Jonas Dahl

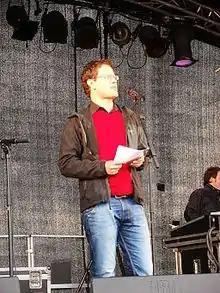
Dahl in 2010

Jonas Dahl (born 26 February 1978 in Randers) is a Danish politician. He was Minister for Taxation in the Cabinet of Helle Thorning-Schmidt from 12 December 2013 until 3 February 2014. He was a member of the Folketing representing the Socialist People's Party from 2007 to 2016.